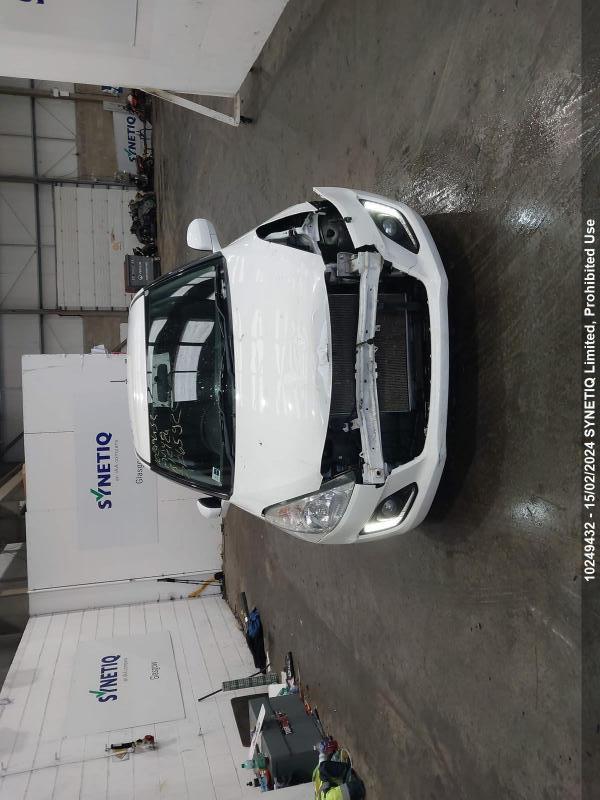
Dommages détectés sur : pare-choc avant, feu avant gauche, capot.
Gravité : majeur